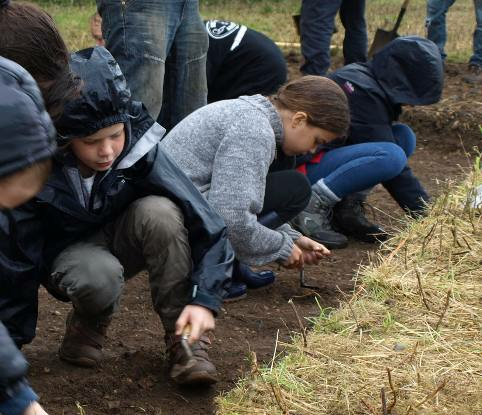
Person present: Yes